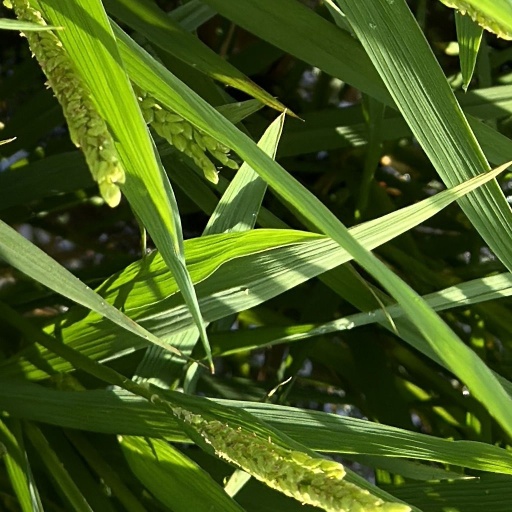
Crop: rice